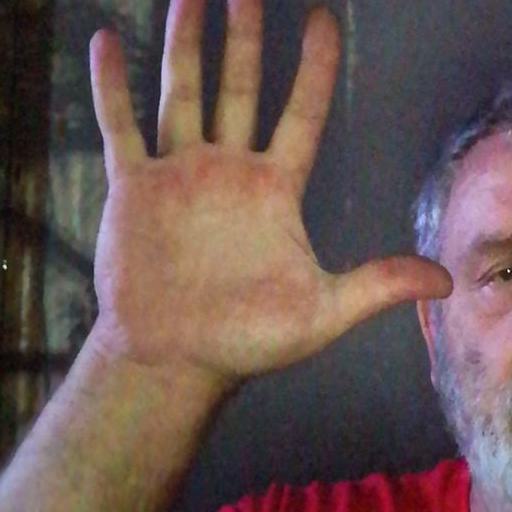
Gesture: palm